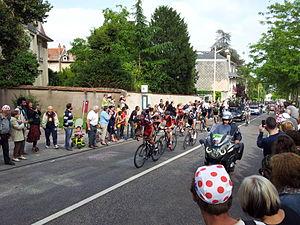
7e étape du Tour de France 2014 au début de la côte de Boufflers.
La 7ᵉ étape du Tour de France 2014 s'est déroulée le vendredi 11 juillet 2014 entre Épernay et Nancy.
Tejay van Garderen, né le 12 août 1988 à Tacoma, est un coureur cycliste américain, membre de l'équipe EF Pro Cycling et professionnel depuis 2010. Il a remporté le classement du meilleur jeune du Tour de France 2012, en terminant cinquième du classement général.